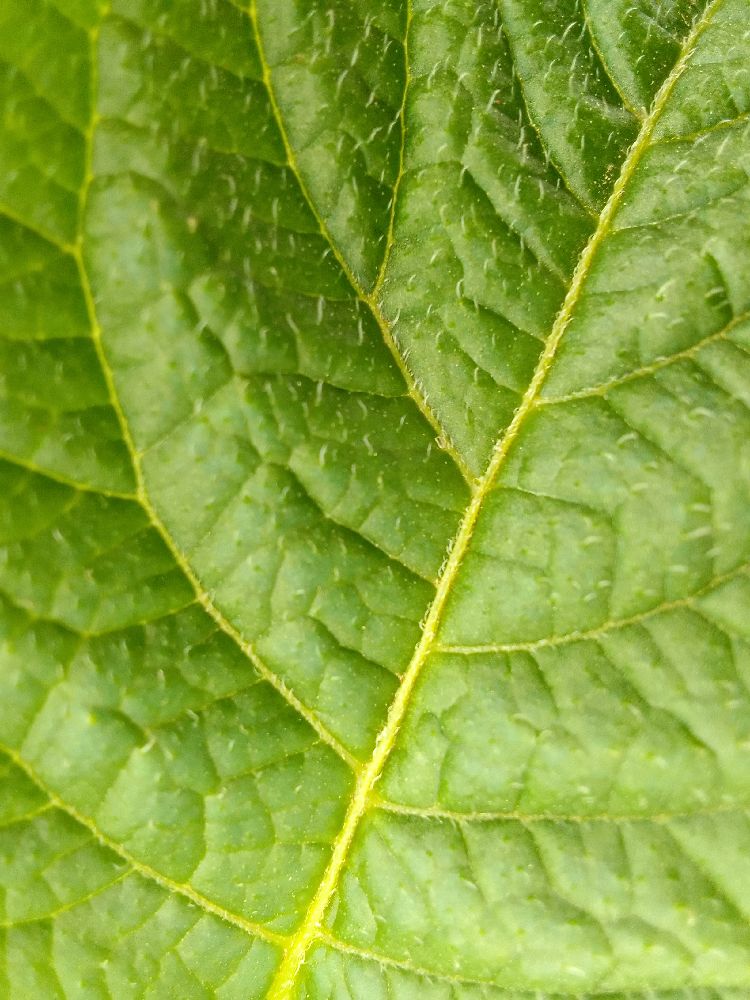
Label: Healthy